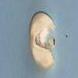
Maize quality: Bad